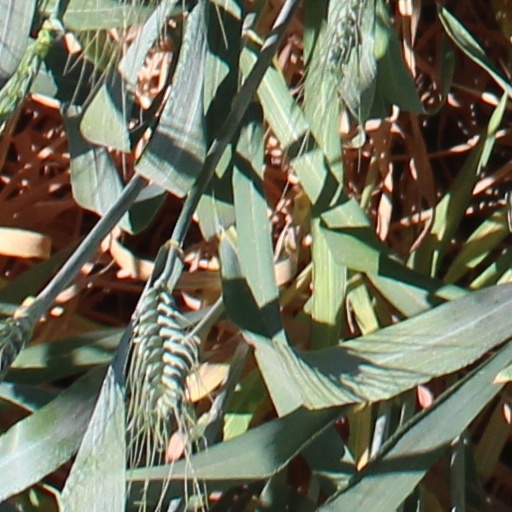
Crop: wheat